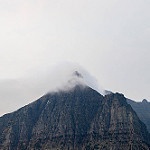
Label: glacier